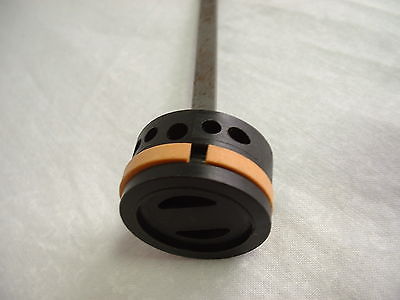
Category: stapler